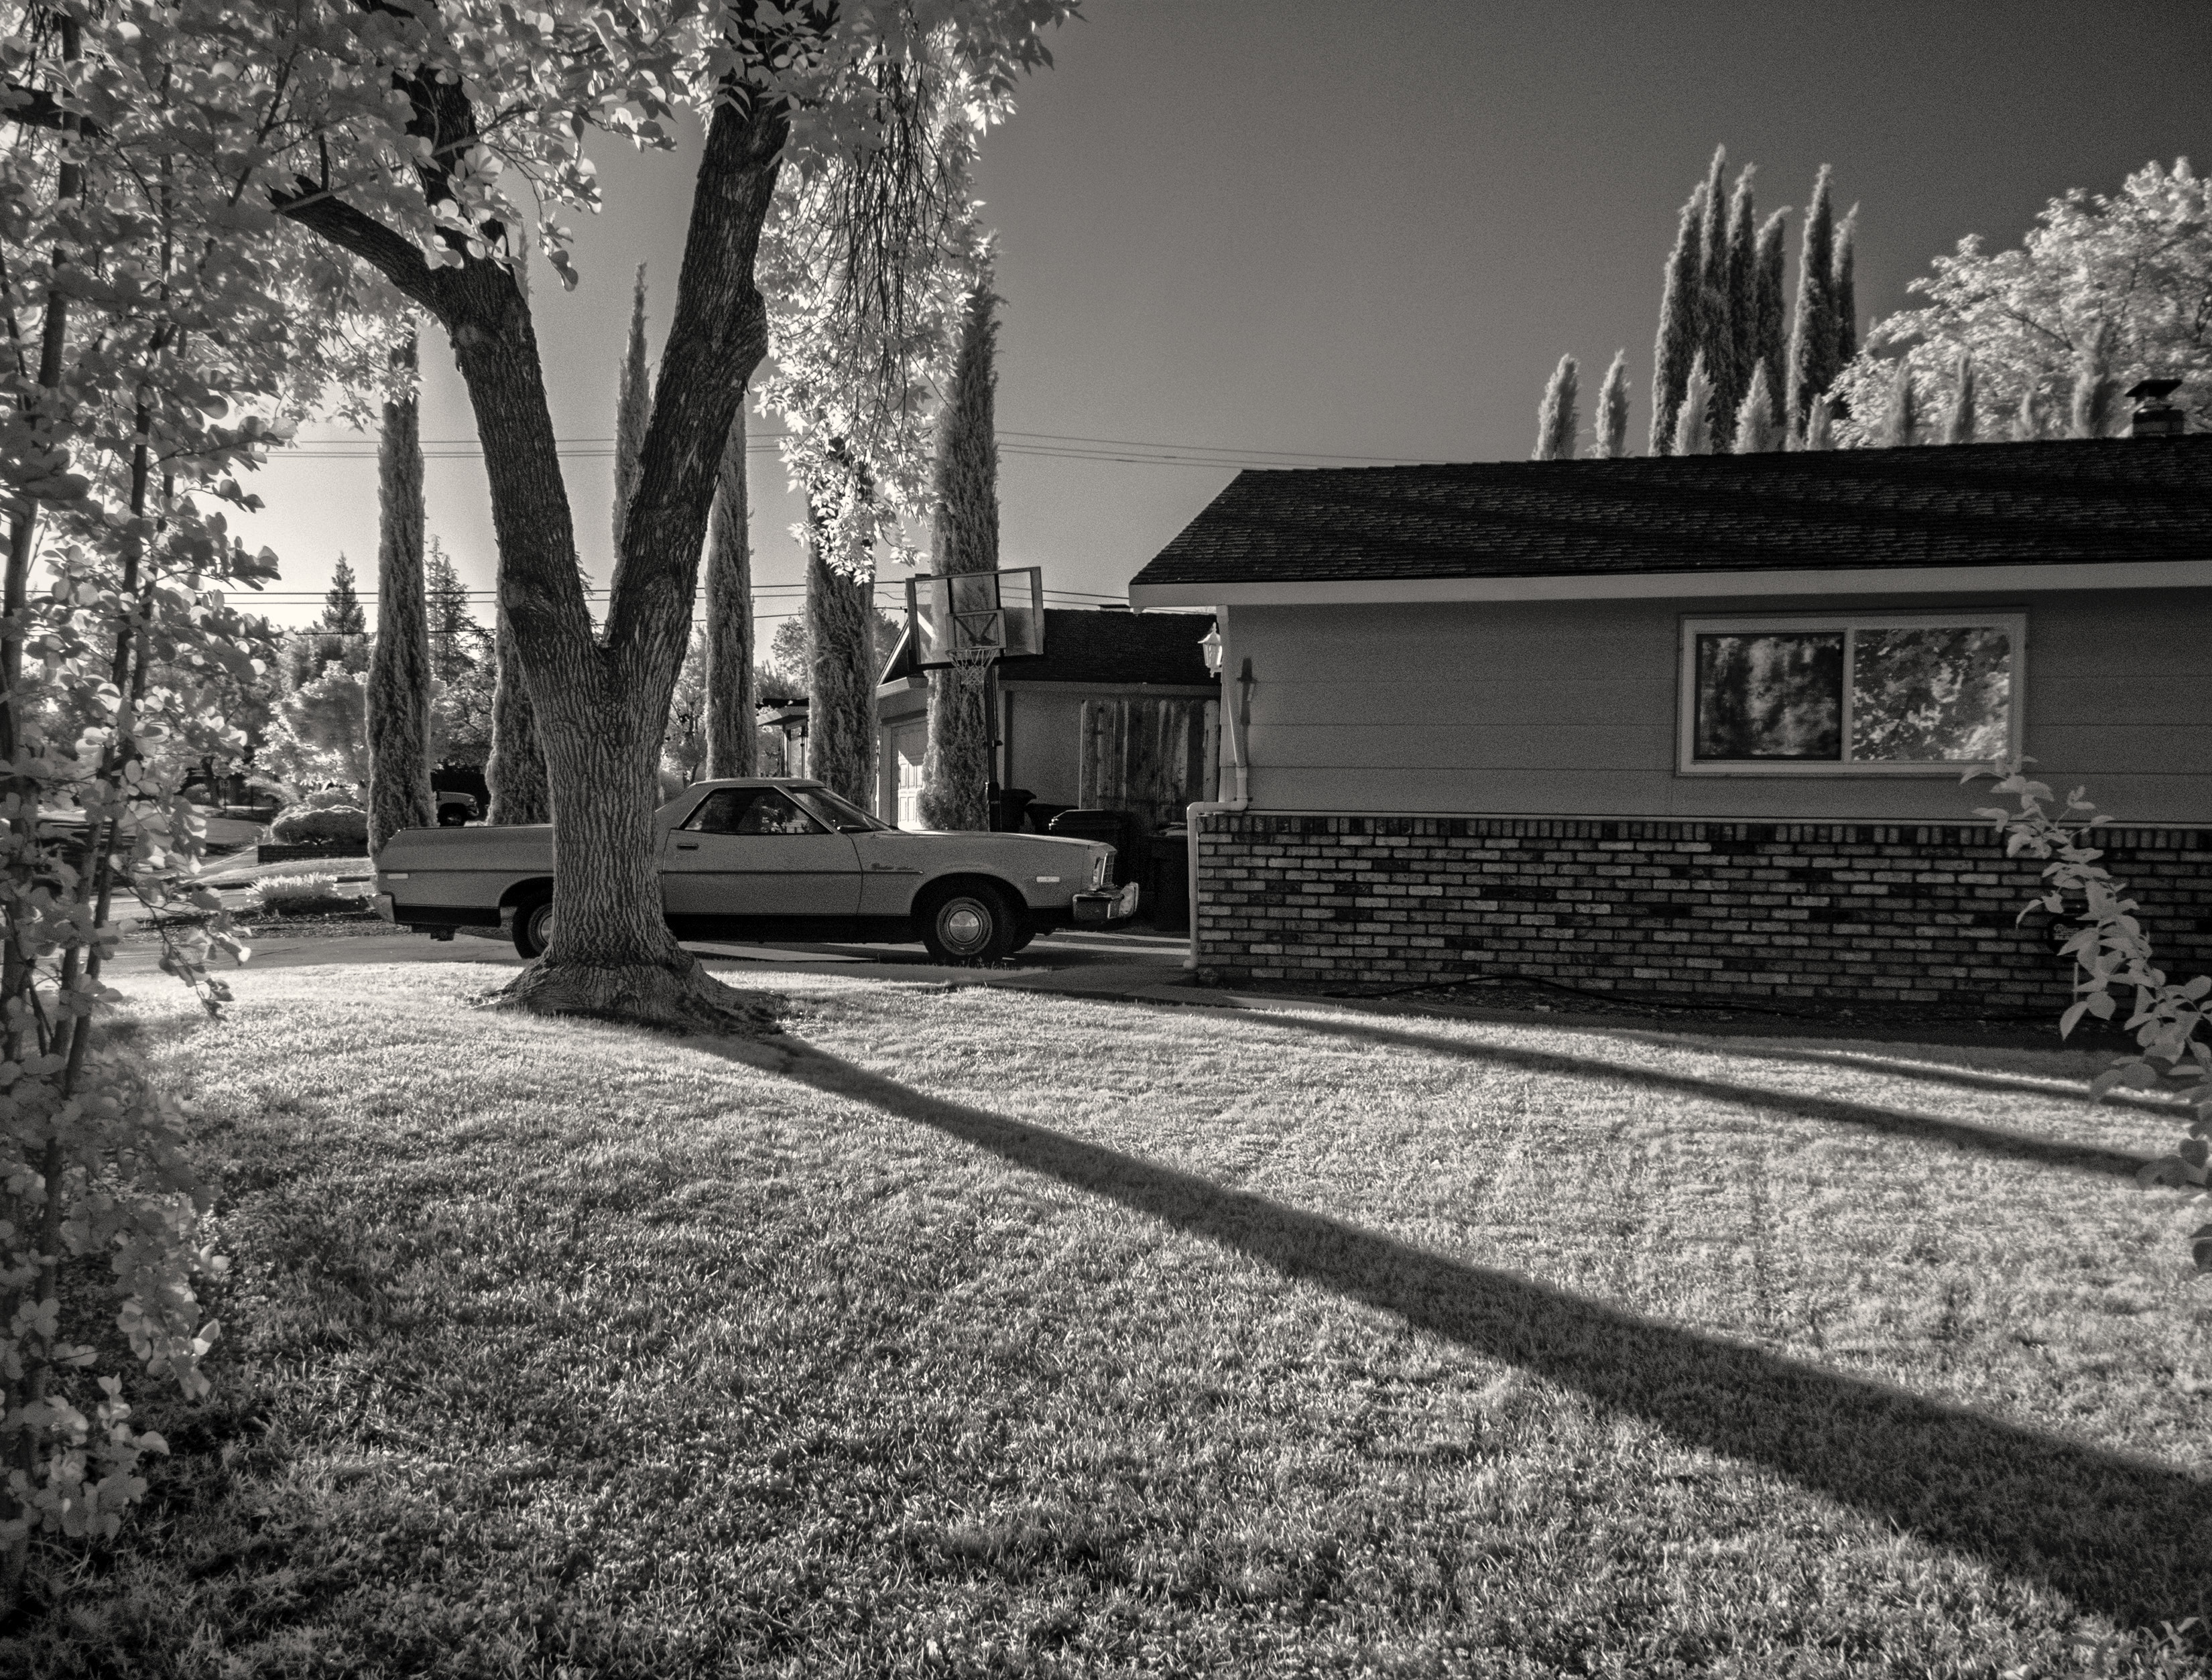
tree, snow, light, black and white, plant, white, night, lawn, photography, mansion, house, sunlight, home, suburban, shadow, darkness, black, monochrome, season, trees, bw, photograph, estate, sacramento, infrared, modestoash, ranchero, ute, italiancypress, urban area, monochrome photography, woody plant